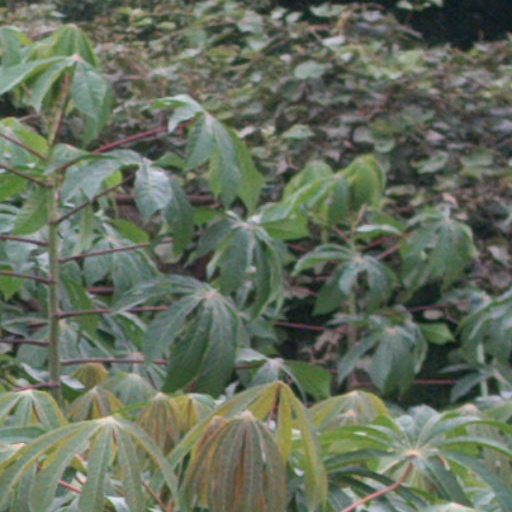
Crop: cassava